Boris Godunov (2011 film)

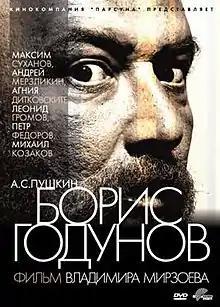

Boris Godunov is a 2011 Russian drama film directed by Vladimir Mirzoyev.